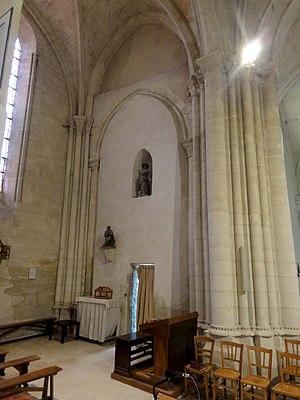
Intérieur de l'église - voir titre.
L'église Saint-Pierre-ès-Liens est une église catholique paroissiale située à Vaux-sur-Seine, dans les Yvelines, en France.